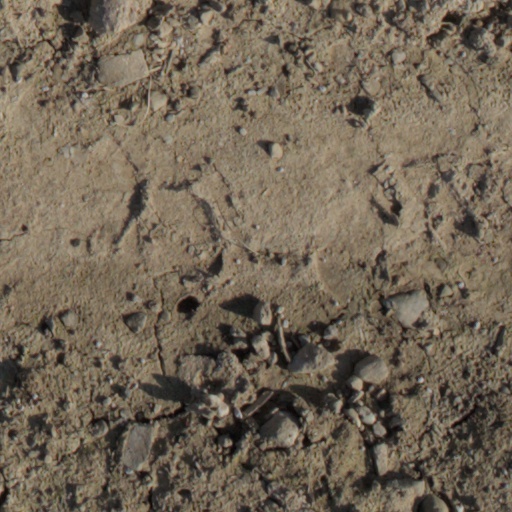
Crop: wheat